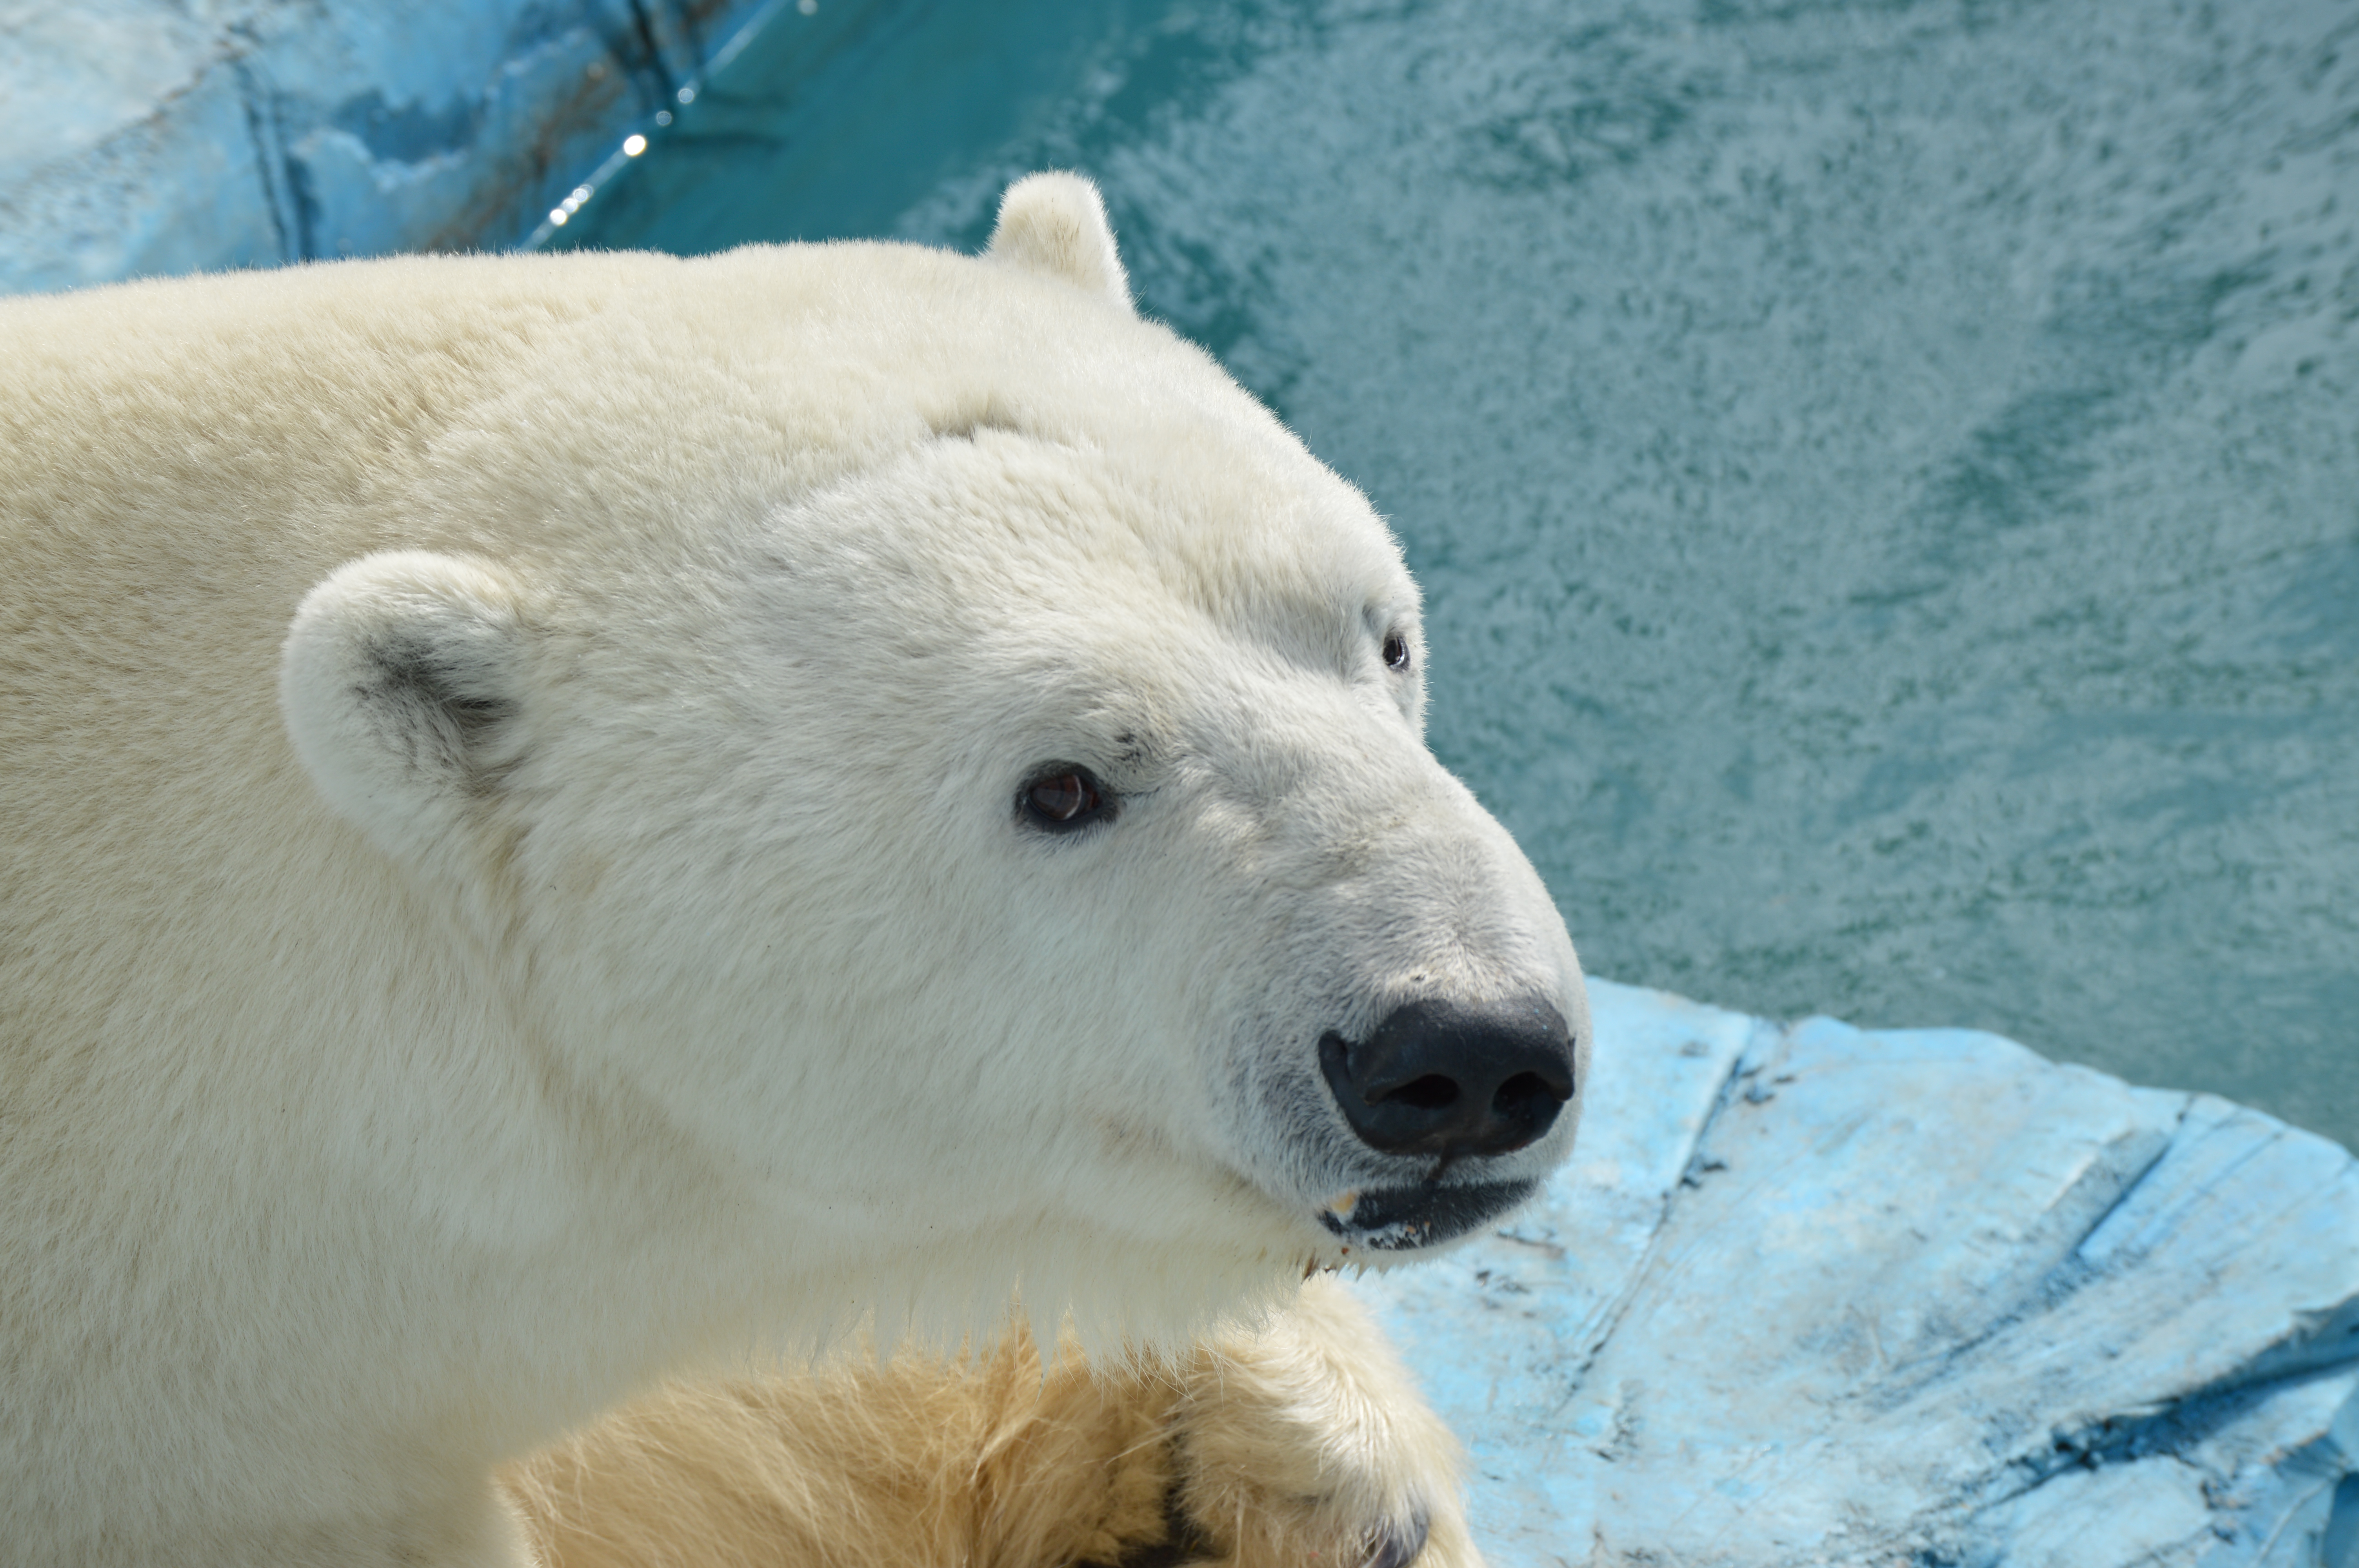
ursus maritimus, polar bear, zoo, bear, fauna, snout, terrestrial animal, arctic, organism, wildlife, carnivoran, polar ice cap